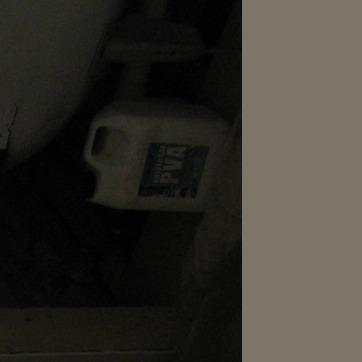
Material: plastic